Gessner Harrison

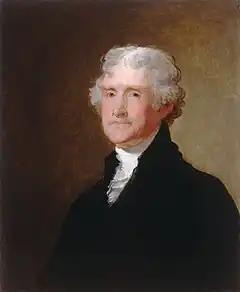
1821 portrait of Thomas Jefferson–Harrison dined with him as a student.

When Harrison began college at age 18, he was described as "less than striking" in appearance, "below middle height," and "his face, though engaging, was rather homely." He was among the earliest enrollees for the premier term of the University of Virginia in 1825—his older brother Edward and friend Henry Tutwiler entered as well.